Leonel Brizola

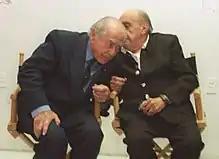
Brizola with architect Oscar Niemeyer in 2002

After the 1989 election there were still chances Brizola could achieve his dream of winning the Presidency if he could overcome his party's lack of national penetration. Some of his advisers proposed him a candidacy to the Senate in the ensuing 1990 elections, which could offer him national highlights. Brizola refused, preferring to present himself as a candidate to the gubernatorial elections in the same year, winning a second term as Governor of Rio de Janeiro by a first-round majority of 60.88% of all valid ballots. Brizola's second term as Rio's governor was a political failure, marked by instances of disorganized management caused by Brizola's ultra-centralism and distaste for proper bureaucratic procedure and the support Brizola eventually offered to the Collor administration in exchange for funds for public works. Brizola was charged with collaborating with the embezzlement schemes that led to Collor's 1992 impeachment.